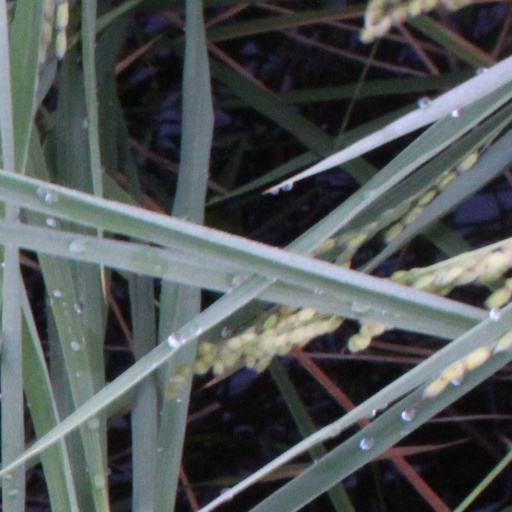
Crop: rice